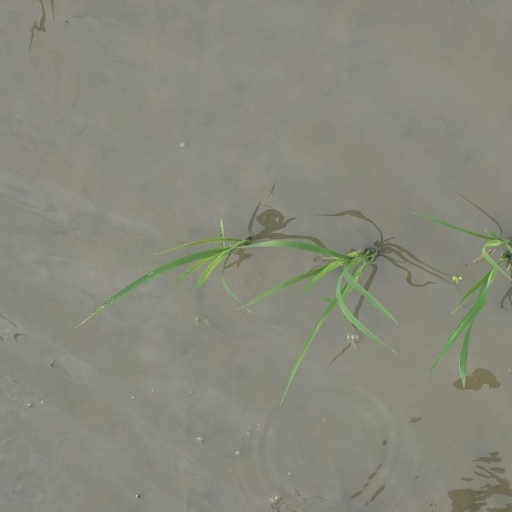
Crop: rice